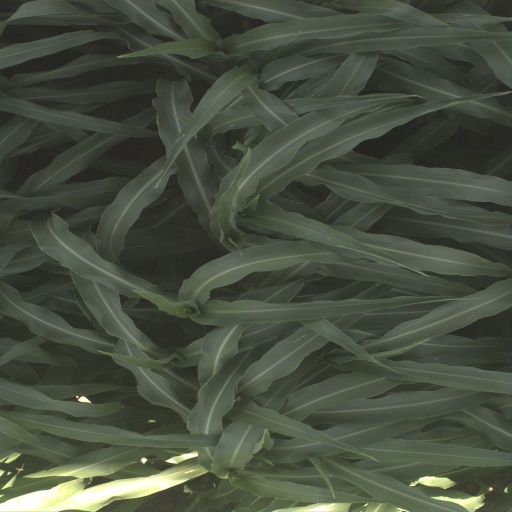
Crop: sorghum